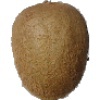
Label: kiwi